Aspinwall, Iowa

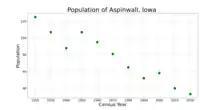
The population of Aspinwall, Iowa from US census data

As of the census of 2020, there were 33 people, 15 households, and 12 families residing in the city. The population density was 187.3 inhabitants per square mile (72.3/km). There were 21 housing units at an average density of 119.2 per square mile (46.0/km). The racial makeup of the city was 100.0% White, 0.0% Black or African American, 0.0% Native American, 0.0% Asian, 0.0% Pacific Islander, 0.0% from other races and 0.0% from two or more races. Hispanic or Latino persons of any race comprised 0.0% of the population.